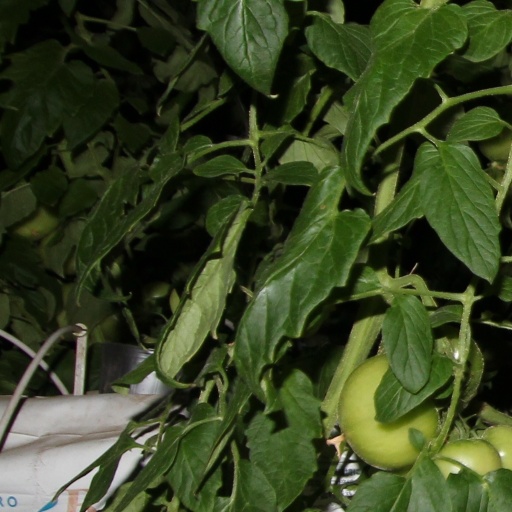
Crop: tomato